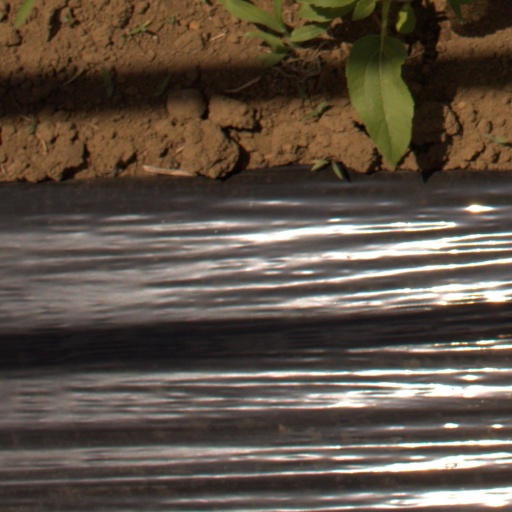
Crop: Jerusalem artichoke